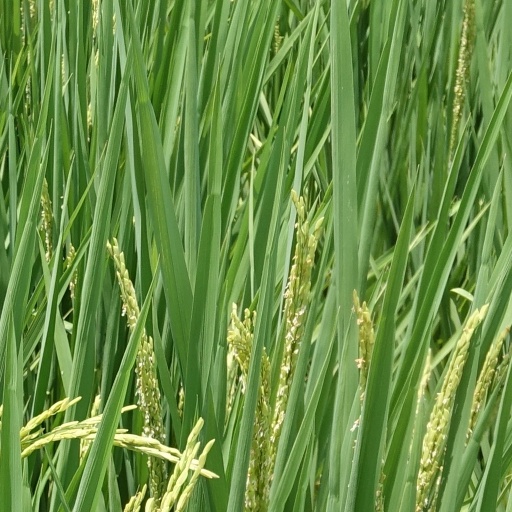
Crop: rice